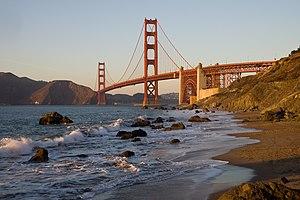
Le pont du Golden Gate à San Francisco (Californie, États-Unis), vu depuis l'extrémité nord de la plage de Baker Beach. Suomi: Golden Gate -silta San Franciscossa, Kaliforniassa, nähtynä Baker Beachin pohjoispäästä